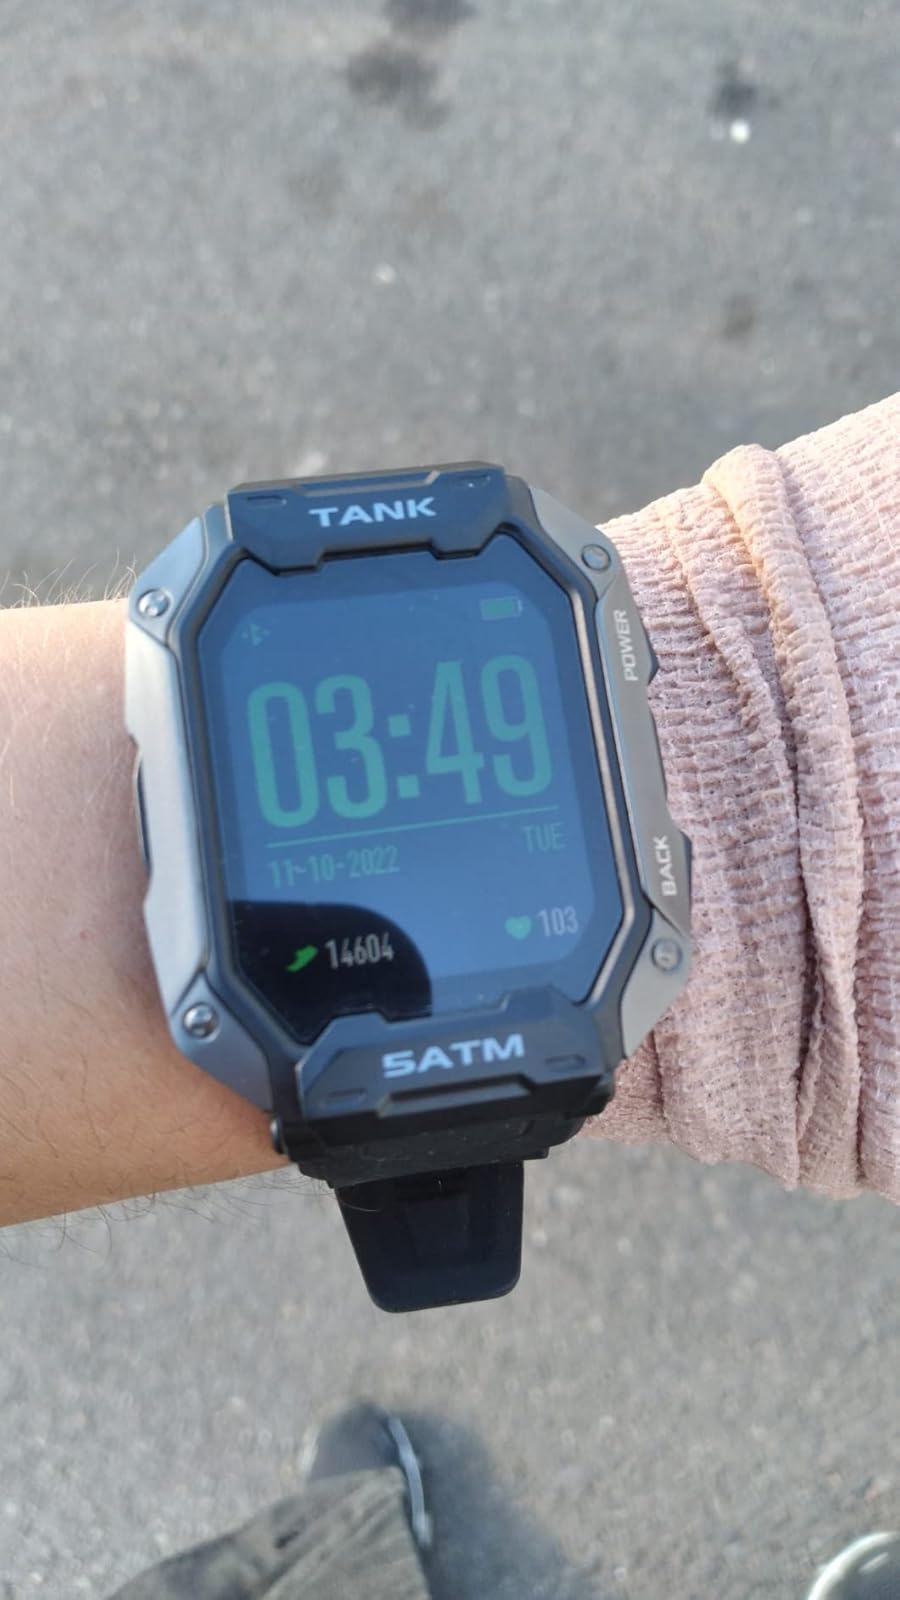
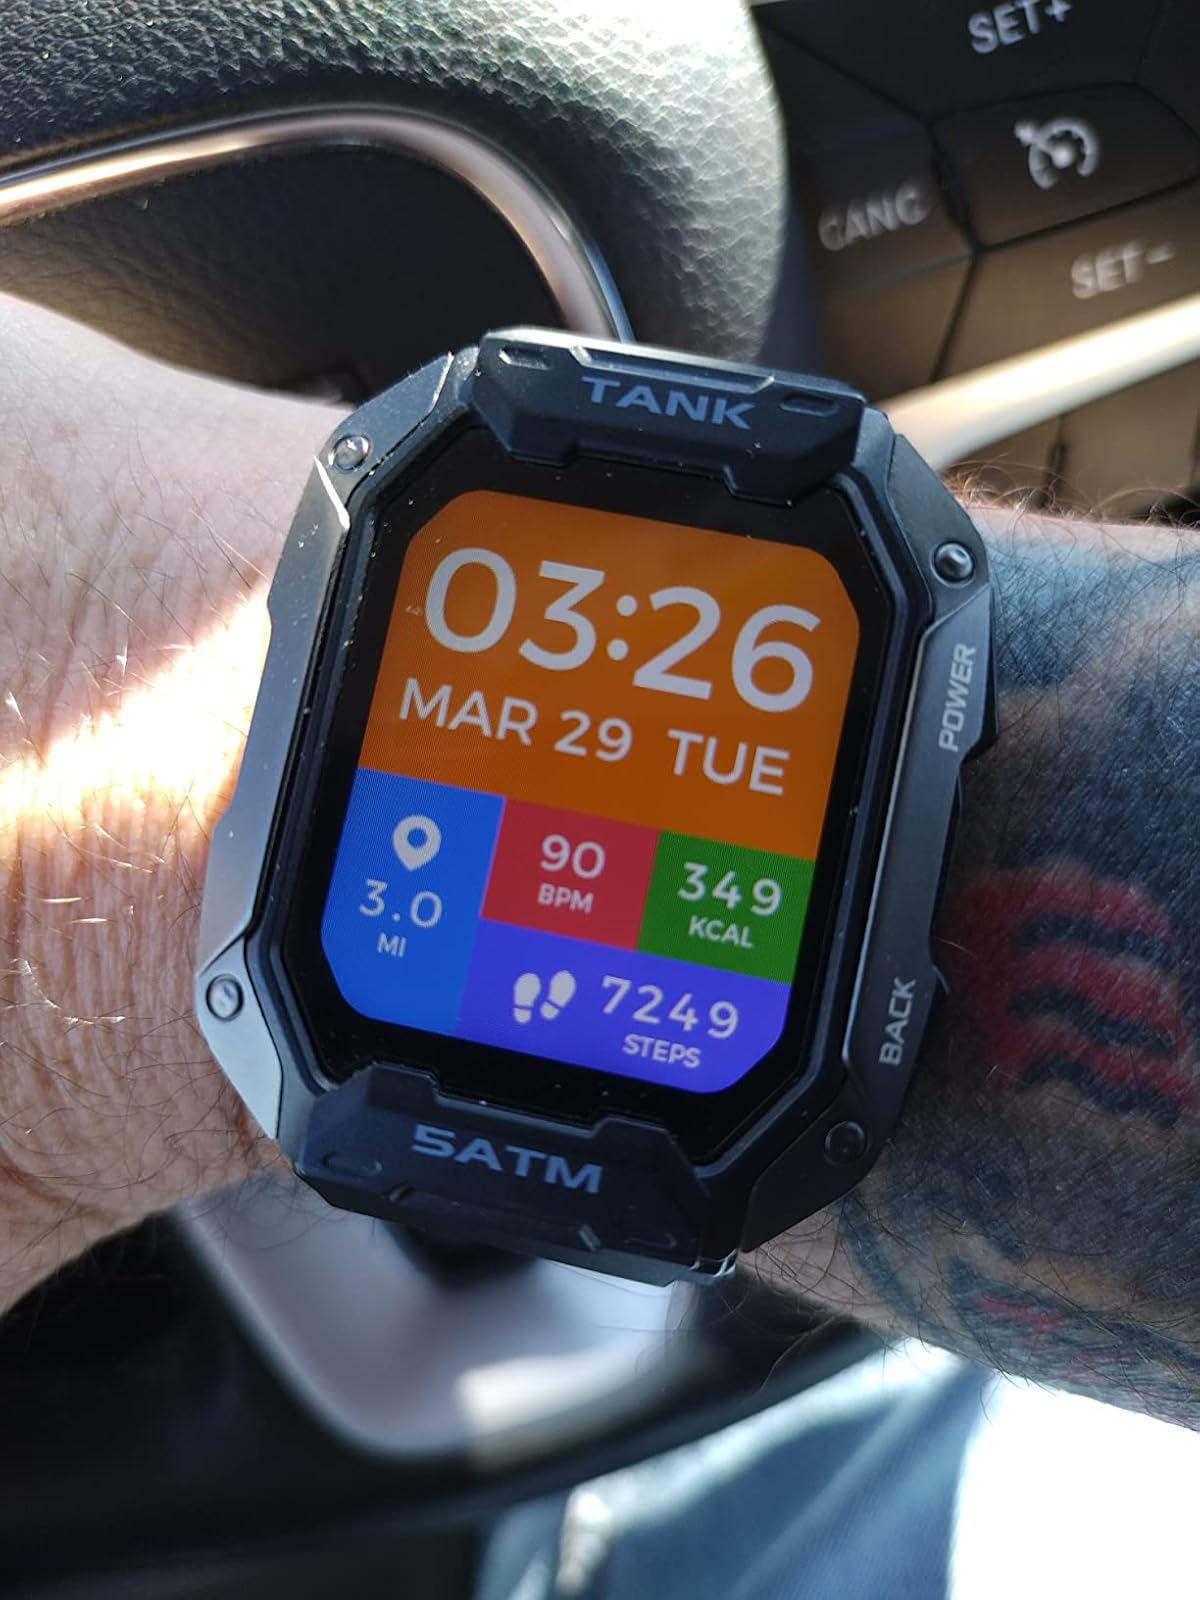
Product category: smartwatch
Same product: yes